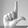
ASL letter: L